Richard Price

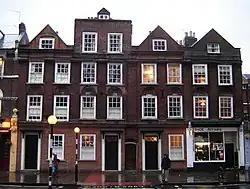
52–55 Newington Green, including the houses of Price and Rogers. This is the oldest brick terrace in London.

Born on 23 February 1723, Richard Price was the son of Rhys Price, a dissenting minister. His mother was Catherine Richards, his father's second wife. Richard was born at Tyn Ton, a farmhouse in the village of Llangeinor, Glamorgan. He was educated privately, then at Neath and Pen-twyn. He studied under Vavasor Griffiths at Chancefield, Talgarth, Powys.